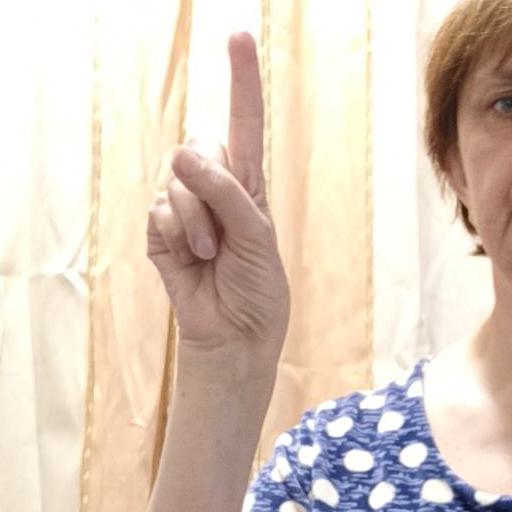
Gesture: one